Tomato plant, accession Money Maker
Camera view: horizontal (90 deg, fisheye); turntable rotation: 330 degrees
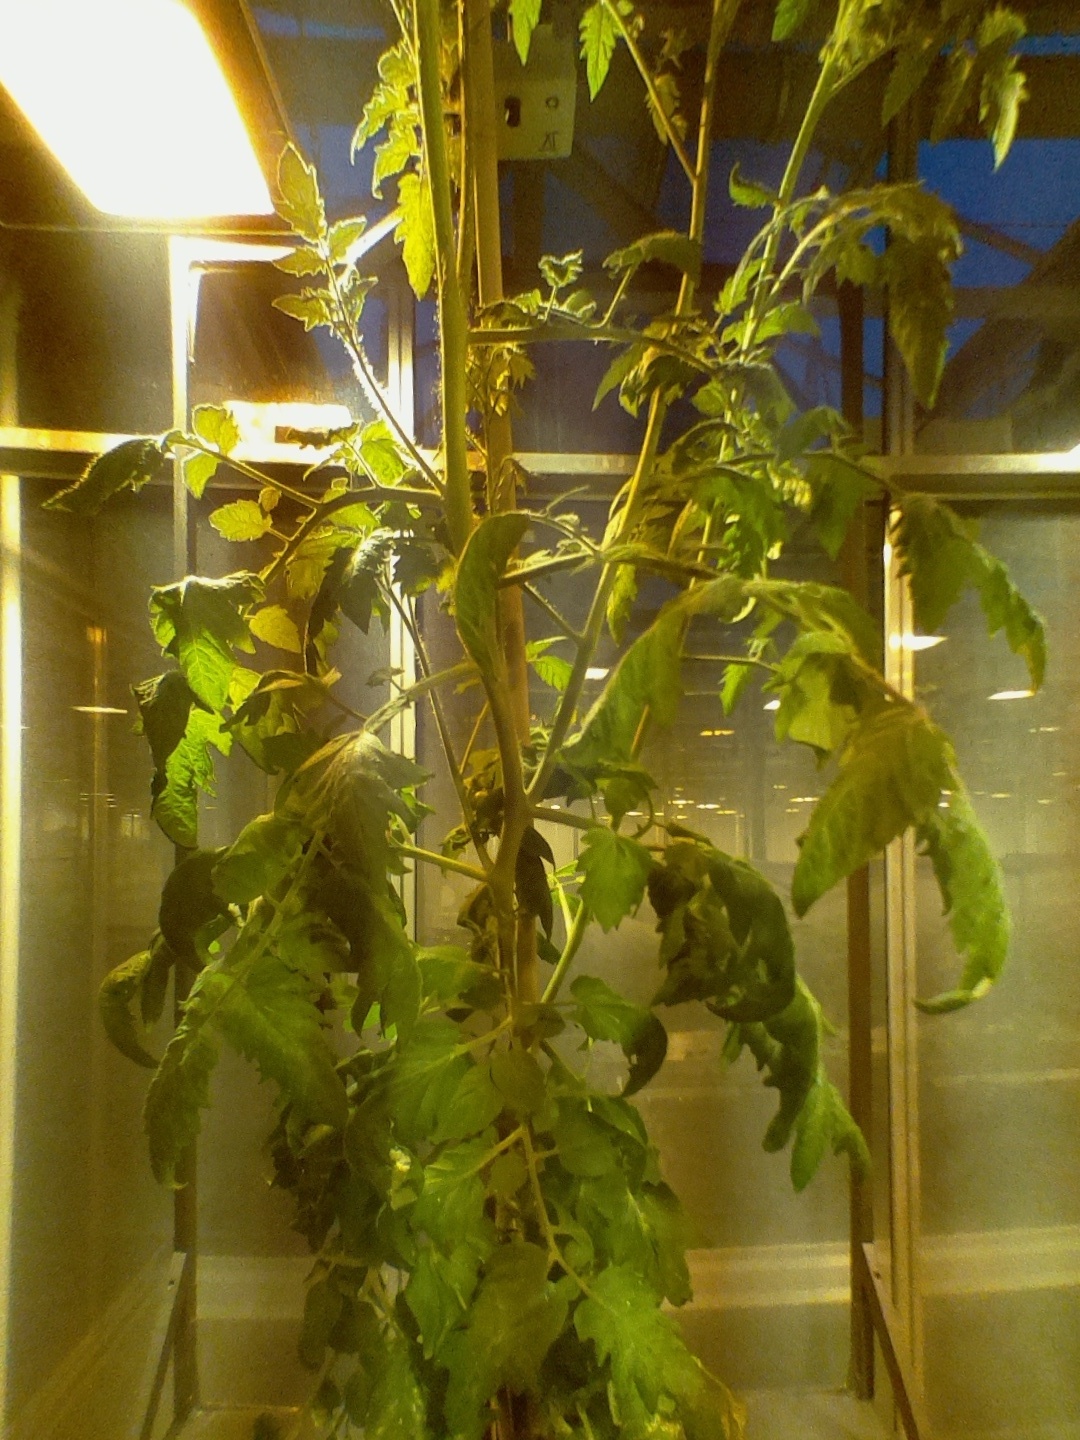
BBCH growth stage 70: Fruits at the main stem or branches visibles